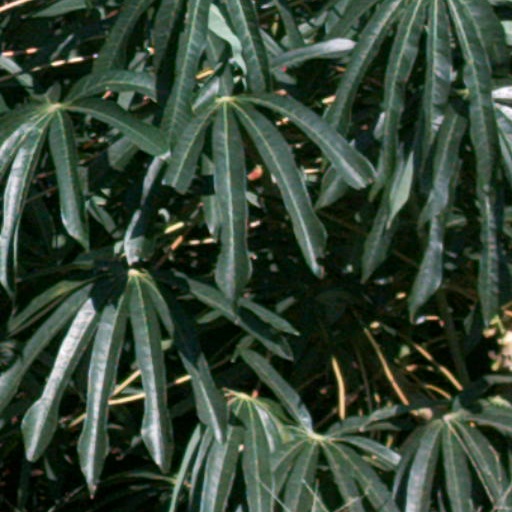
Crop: cassava